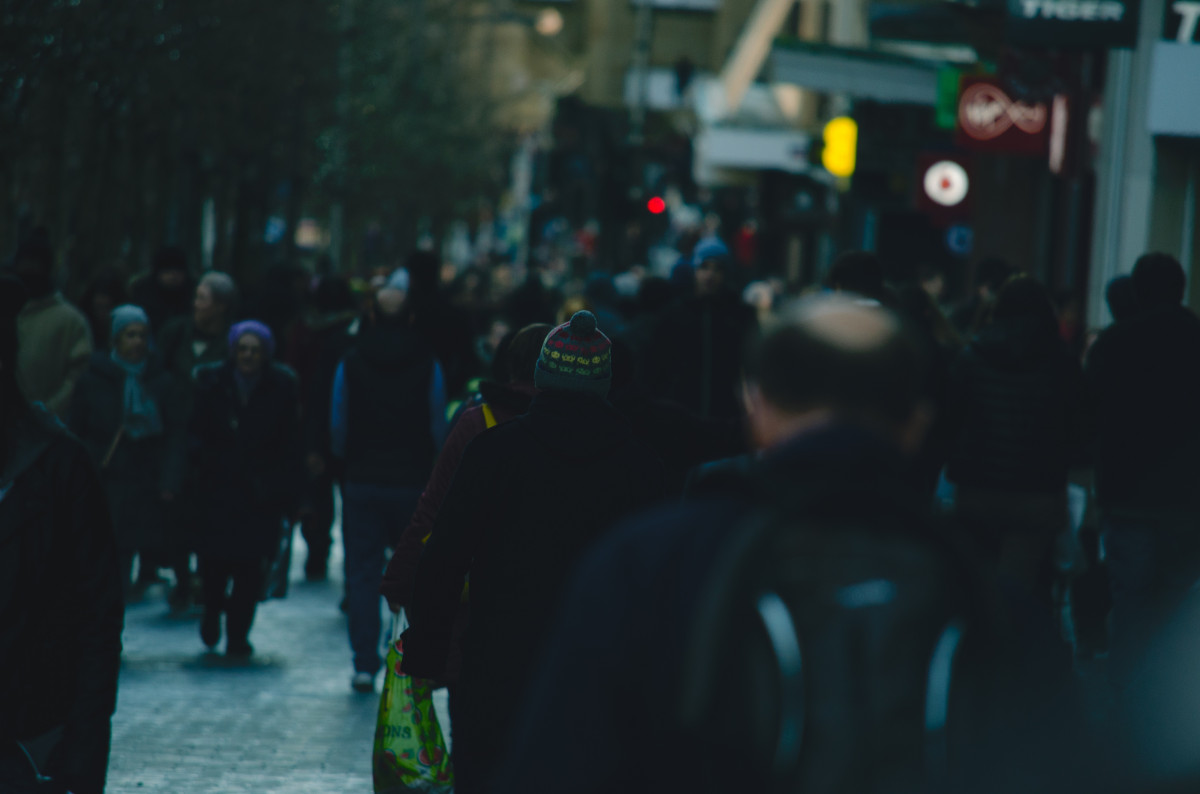
Tags: person, people, night, sidewalk, crowd, walk